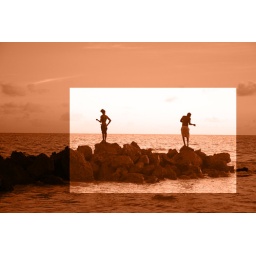
on the rocks in red